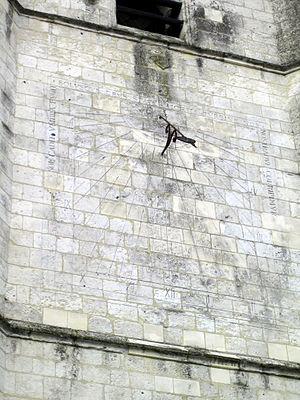
Quesnoy-sur-Airaines est une commune française située dans le département de la Somme, en région Hauts-de-France.